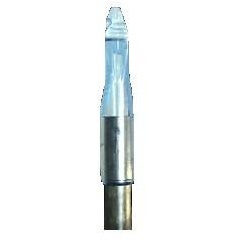
Beiter Out (Over) Nock
Brand: Beiter
The Beiter Out-Nock has been mainly designed for Carbon arrows and is available exclusively in the Beiter Asymmetric shape. Beiter Out-Nocks are made with high precision and low tolerances as with all Beiter nocks. Price per nock.
Category: Sporting Goods > Outdoor Recreation > Hunting & Shooting > Archery > Arrow Parts & Accessories > Arrow Nocks > Fit-Over Arrow Nocks